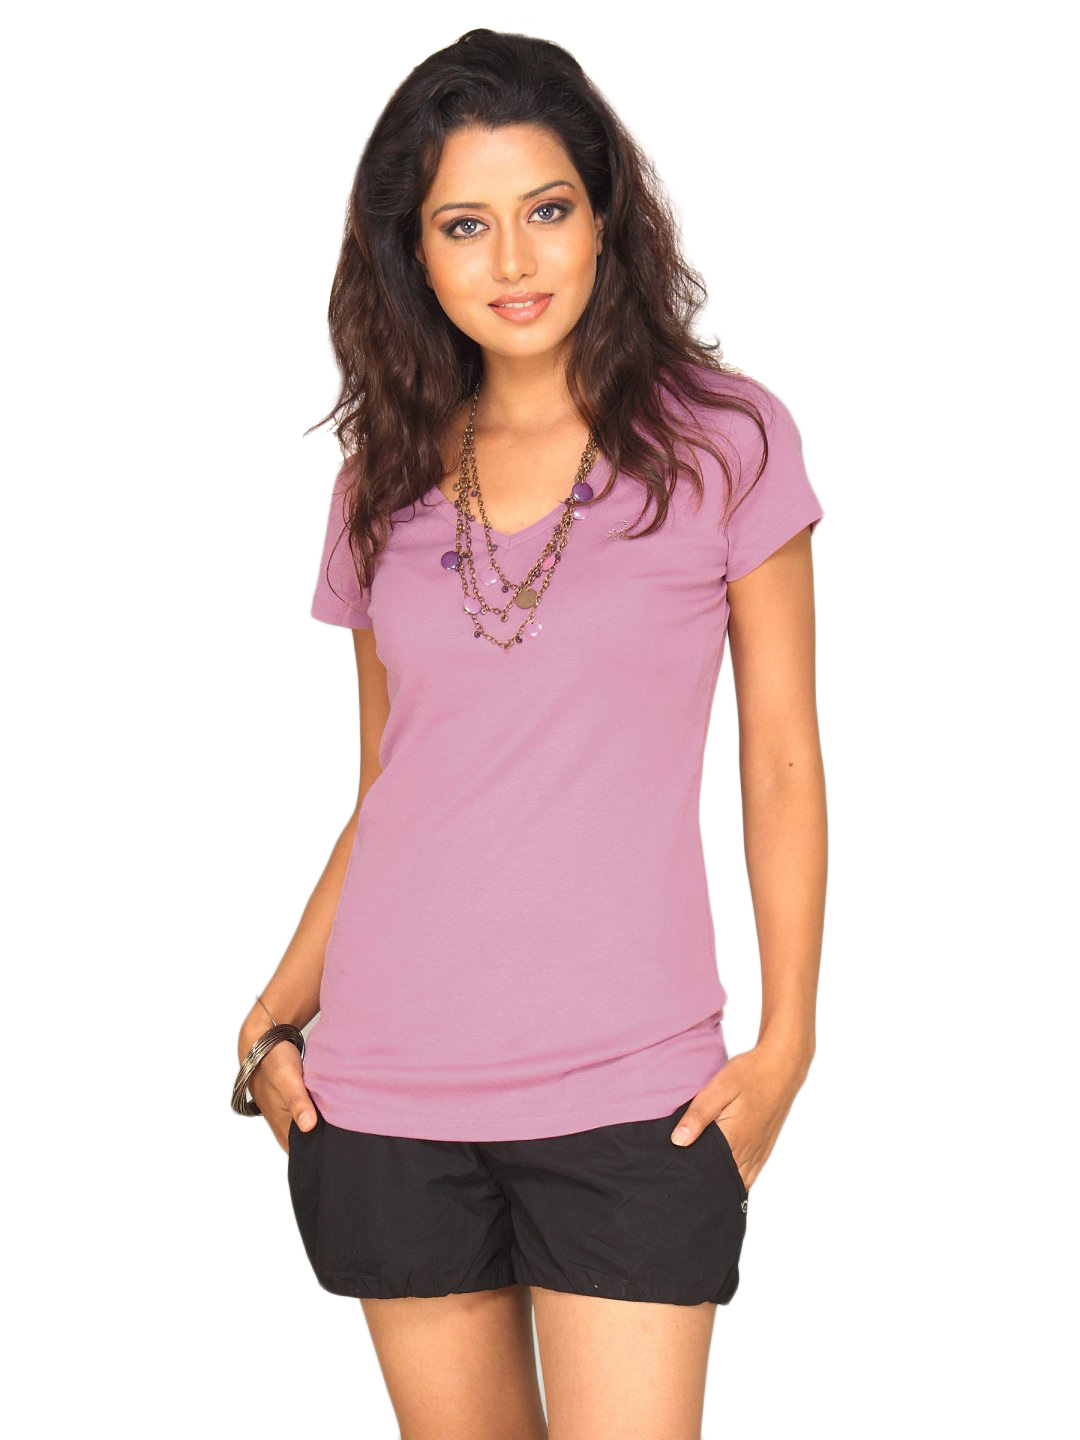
UCB Women's Basic V Neck Pink T-shirt
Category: Apparel / Topwear / Tshirts
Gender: Women
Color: Pink
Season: Summer 2011
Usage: Casual